Julien Baker

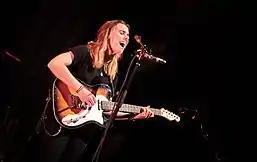

In 2018, Baker formed the rock supergroup Boygenius with fellow indie singer-songwriters Phoebe Bridgers and Lucy Dacus, both of whom she had toured with previously. The group released three songs in August of that year and subsequently announced an eponymous EP, "Boygenius", which was released on October 26, 2018, to widespread critical acclaim. The band spent that November touring the U.S., and performed "Me & My Dog" on "Late Night with Seth Meyers". The trio has continued to collaborate on each other's solo work since the release of their EP, lending backing vocals to two songs from Bridgers' Grammy-nominated "Punisher" (2020), "Please Stay" from Dacus' "Home Video" (2021), and "Favor" from Baker's "Little Oblivions" (2021), as well as Hayley Williams' "Petals for Armor" (2020) single "Roses/Lotus/Violet/Iris."